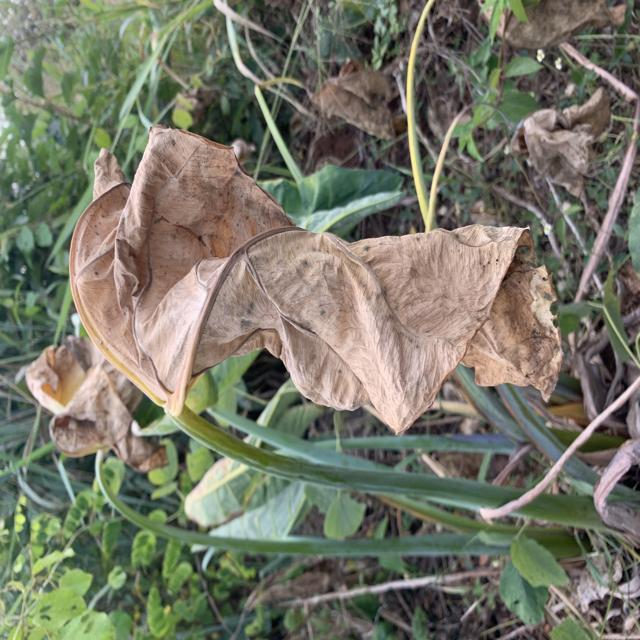
Label: Late_Blight